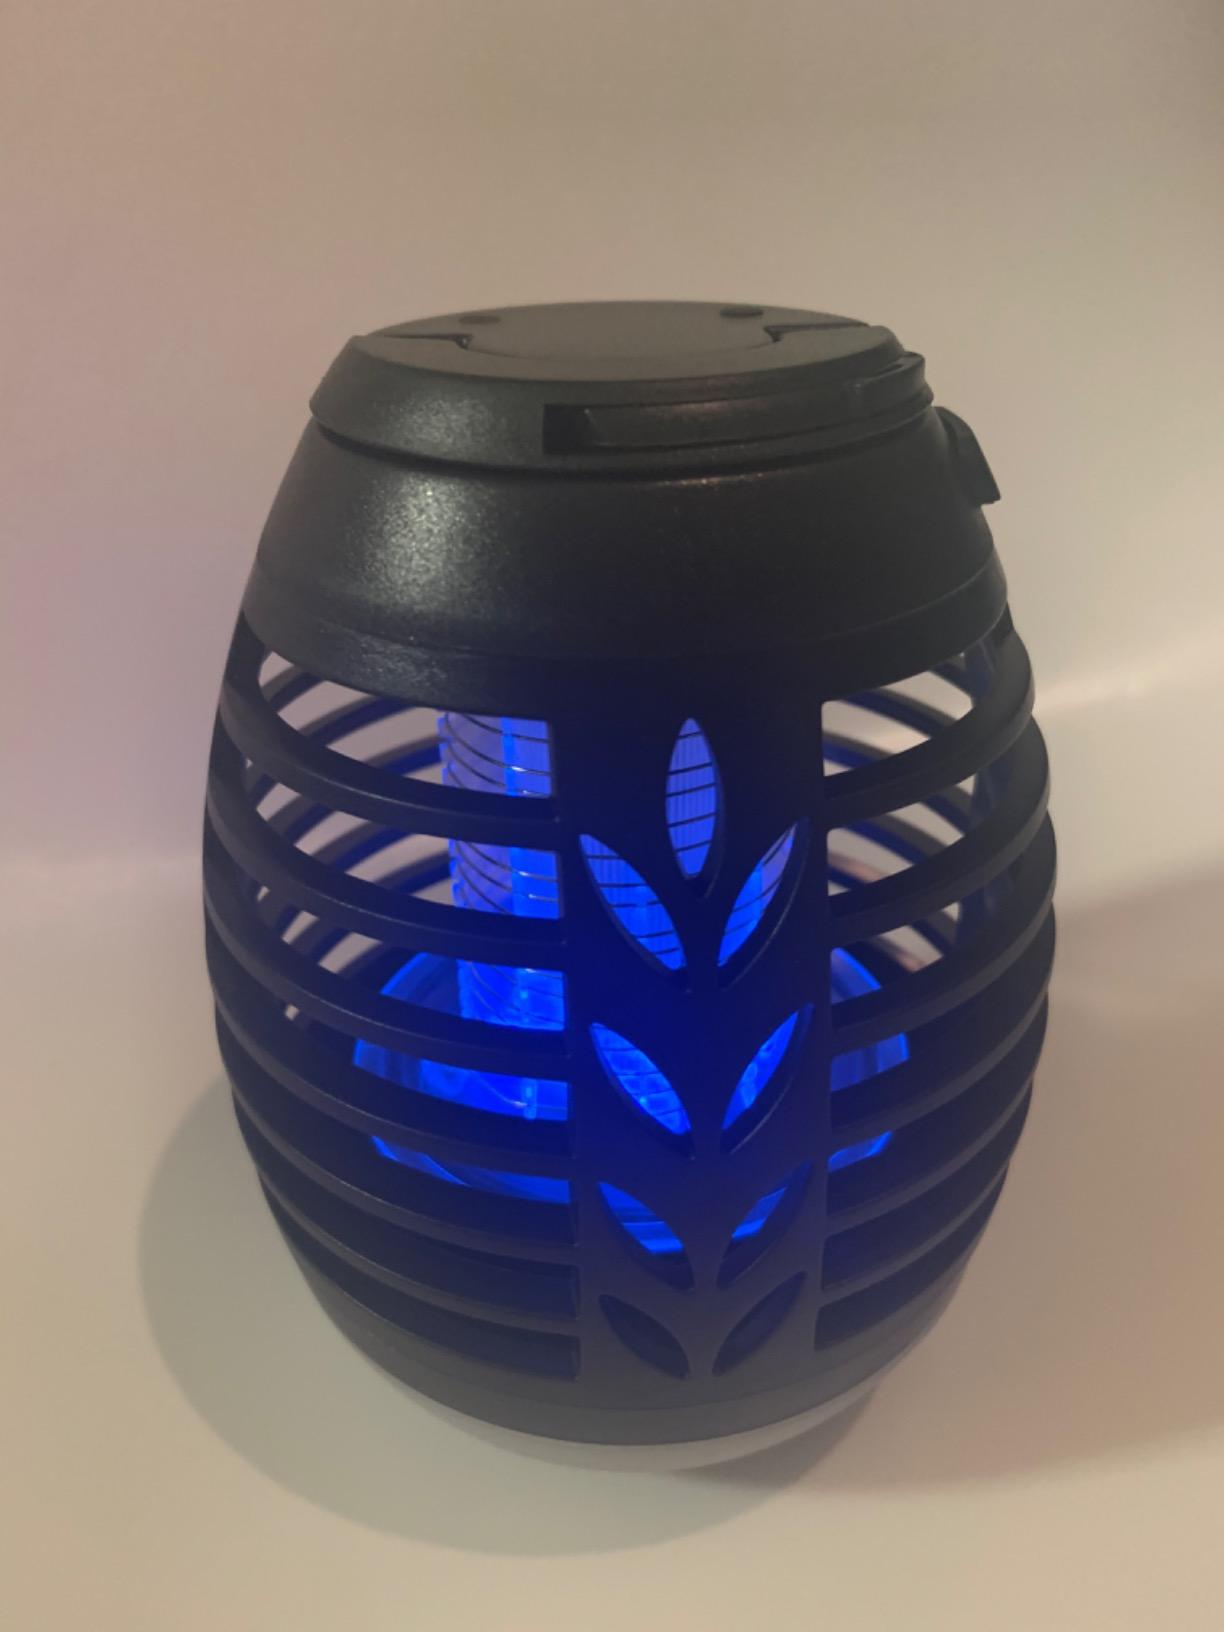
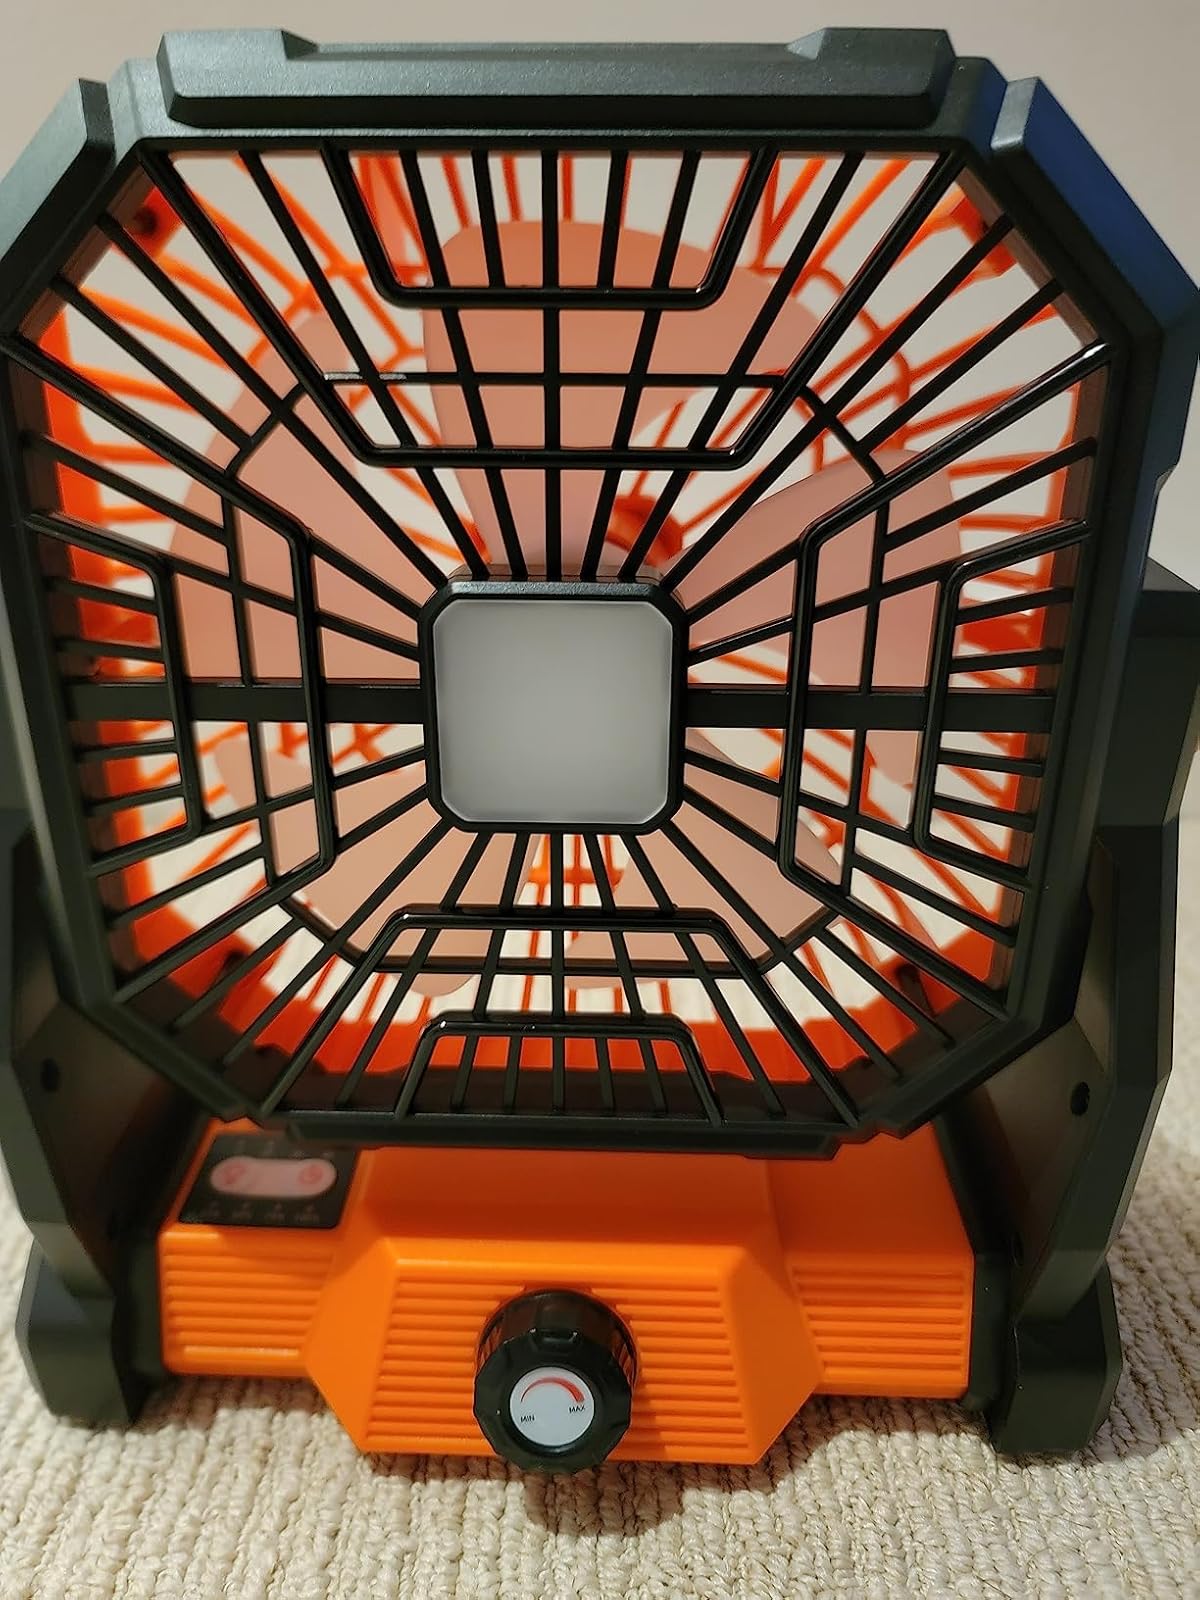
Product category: lantern
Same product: no